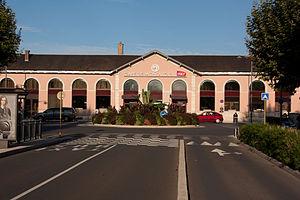
La gare de Montargis est une gare ferroviaire française de la ligne de Moret - Veneux-les-Sablons à Lyon-Perrache, située sur le territoire de la commune de Montargis, dans le département du Loiret, en région Centre-Val de Loire.